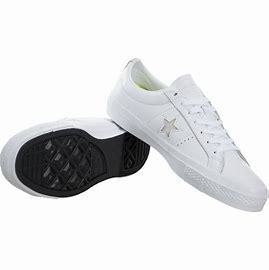
Brand: Converse
Model: One Star Ox